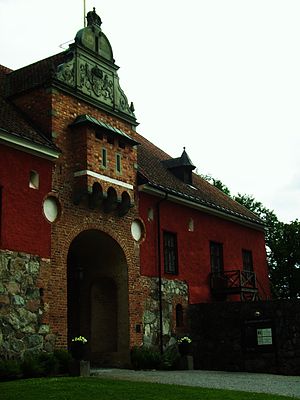
Gripsholm Slot
Hovedindgang.
Gripsholm Slot er opført af kongeregenten Bo Jonsson i 1370'erne. Det blev overtaget Gustav Vasa 1526 og fik derefter sit nuværende udseende. Det ligger ved Mälaren i byen Mariefred i Strängnäs kommune i Sverige. Gripsholm slot huser i dag Svenska statens porträttsamling med over 4.000 svenskere, som har gjort sig bemærket gennem historien. De besøgende kan følge portrætkunstens udvikling fra 1500-tallet til i dag. Portrætsamlingen har siden 1860'erne været administreret af Nationalmuseet i Stockholm.